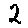
Label: 2